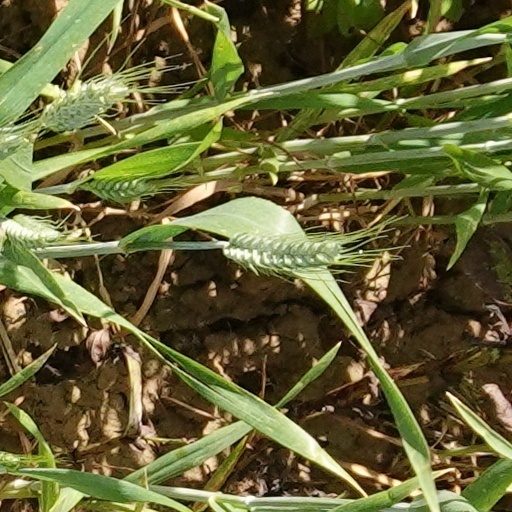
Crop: wheat